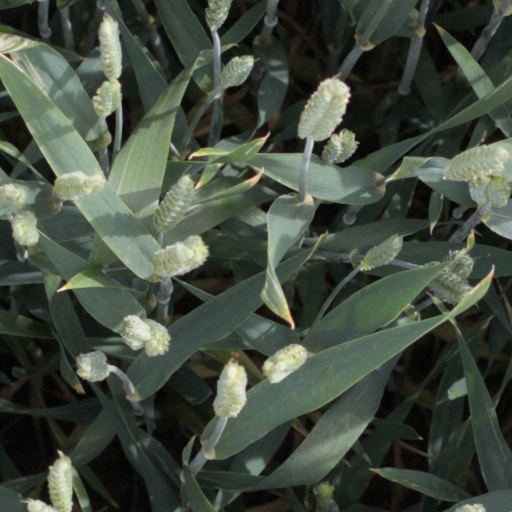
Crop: wheat